Zuni language

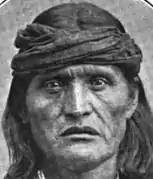
Zuni man

As Zuni is a language in the Pueblo linguistic area, it shares a number of features with Hopi, Keresan, and Tanoan (and to a lesser extent Navajo) that are probably due to language contact. The development of ejective consonants in Zuni may be due to contact with Keresan and Tanoan languages which have complete series of ejectives. Likewise, aspirated consonants may have diffused into Zuni. Other shared traits include: final devoicing of vowels and sonorant consonants, dual number, ceremonial vocabulary, and the presence of a labialized velar (Campbell 1997).